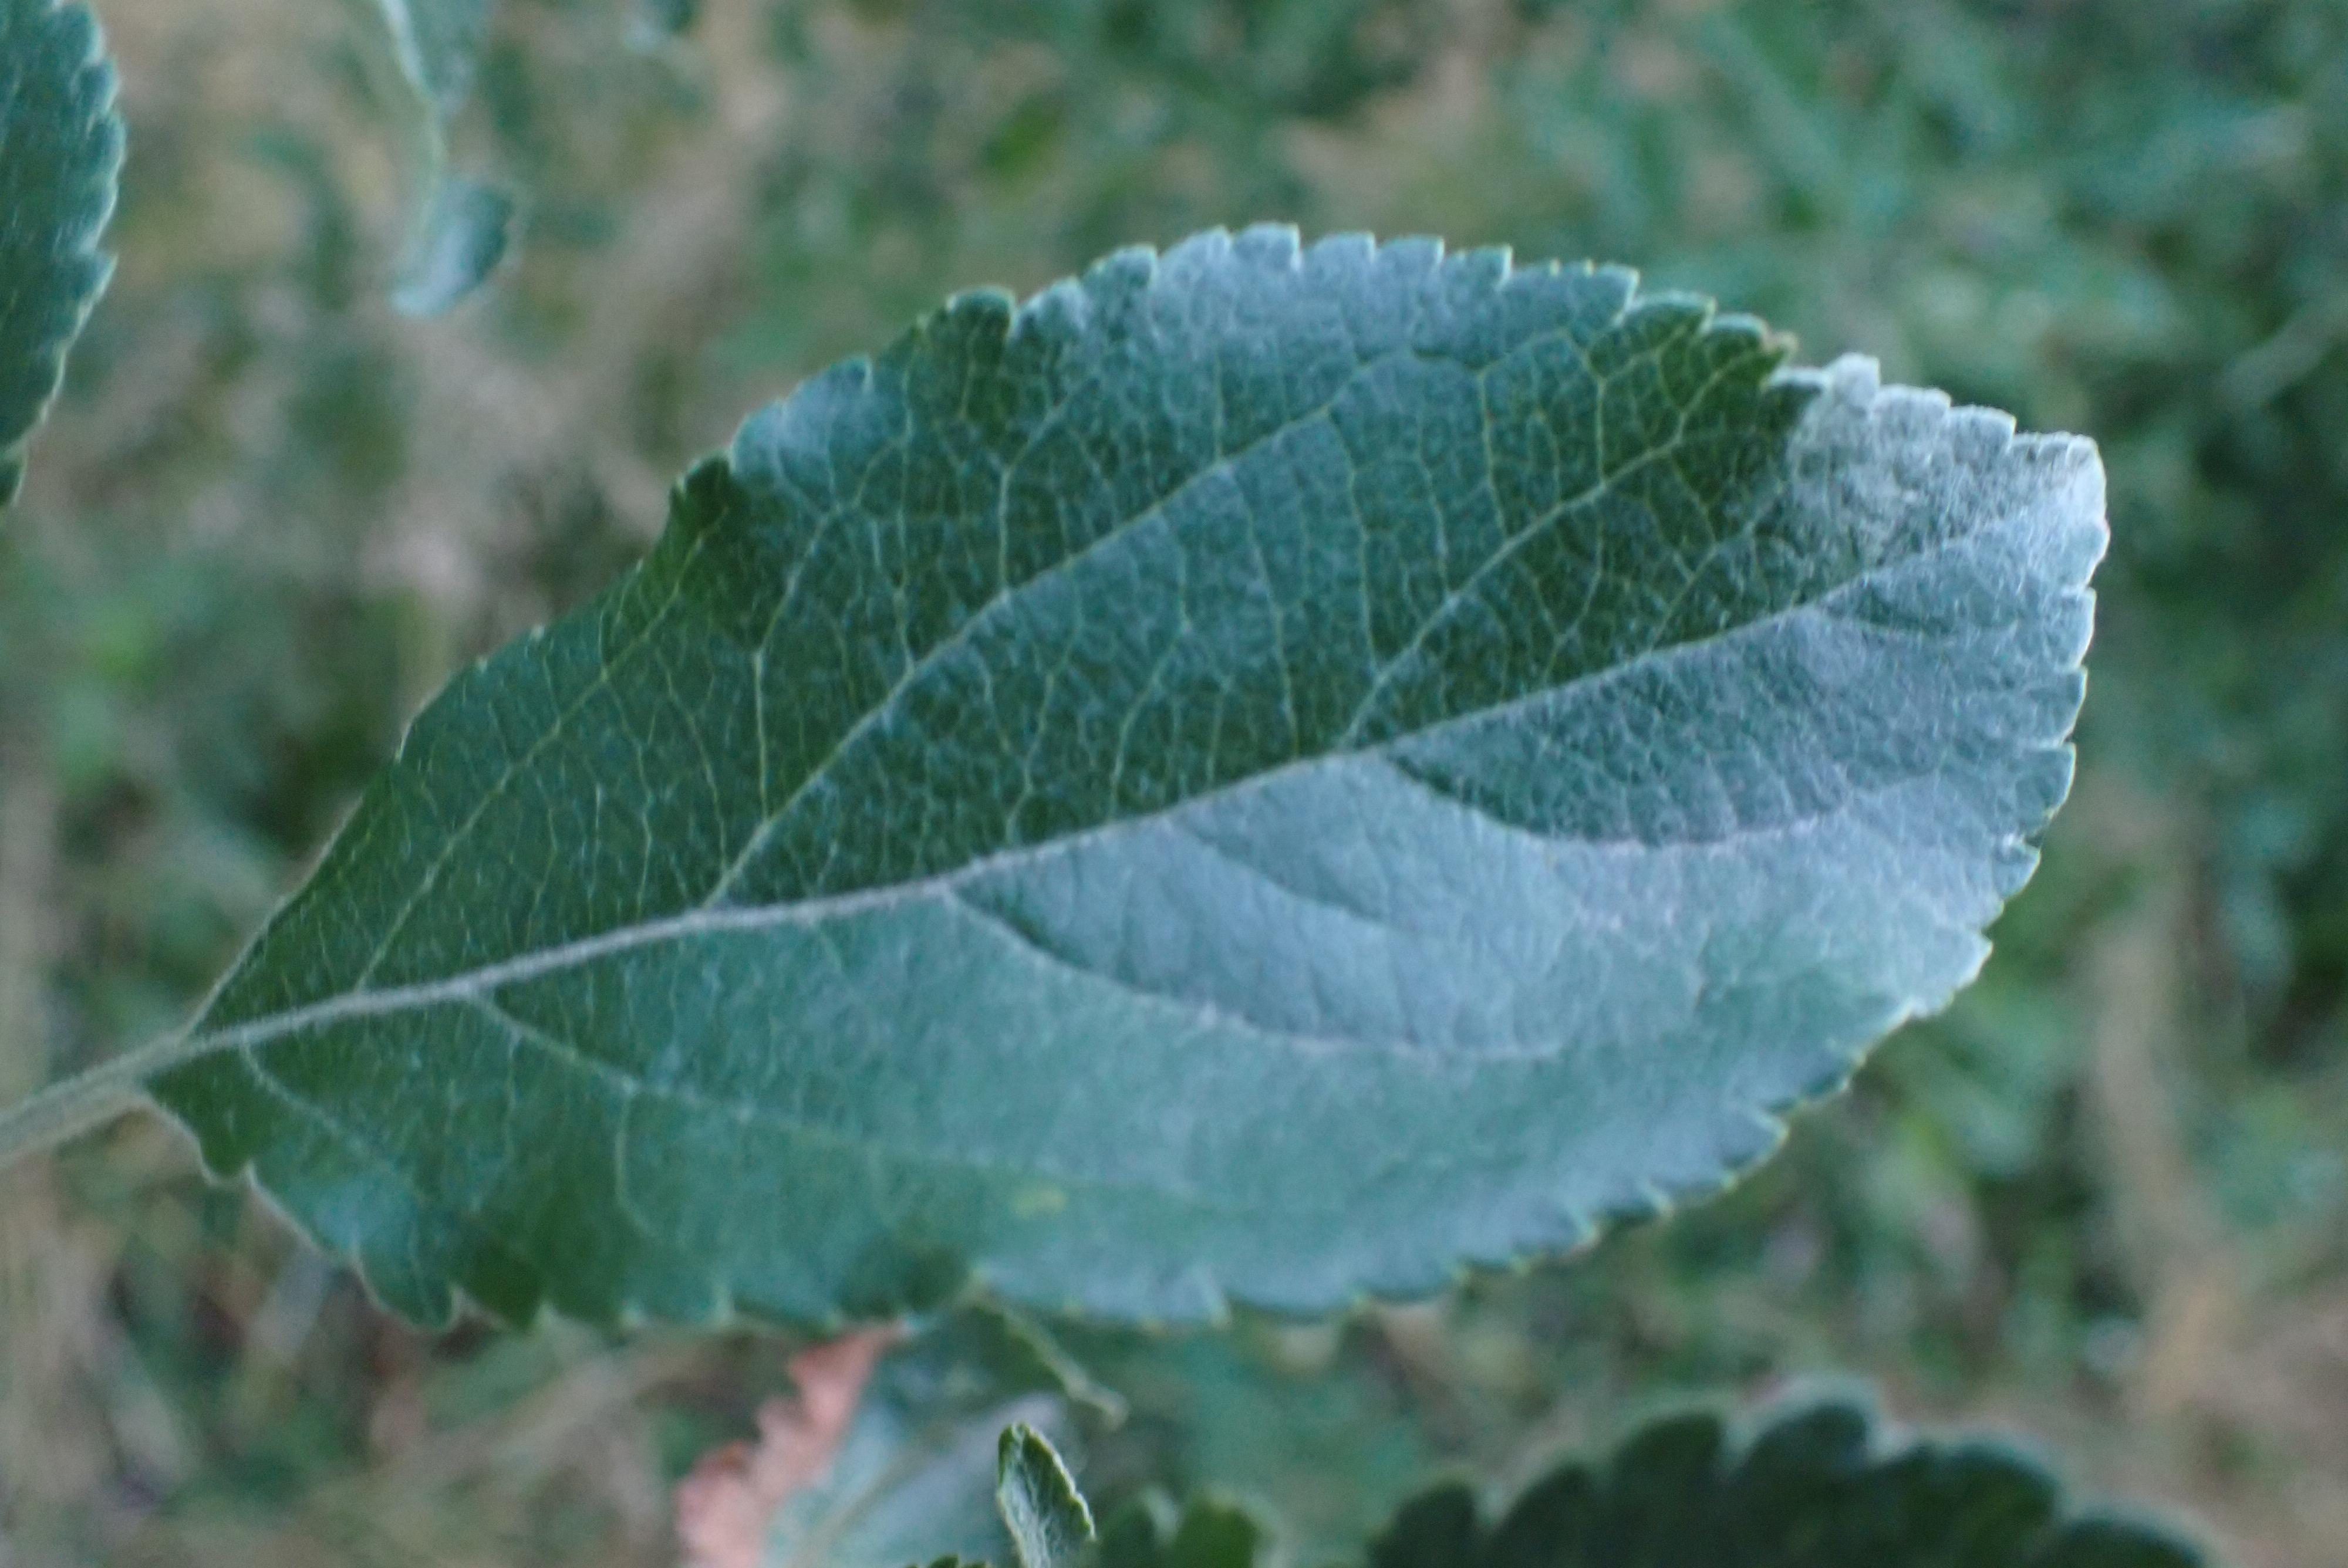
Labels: healthy